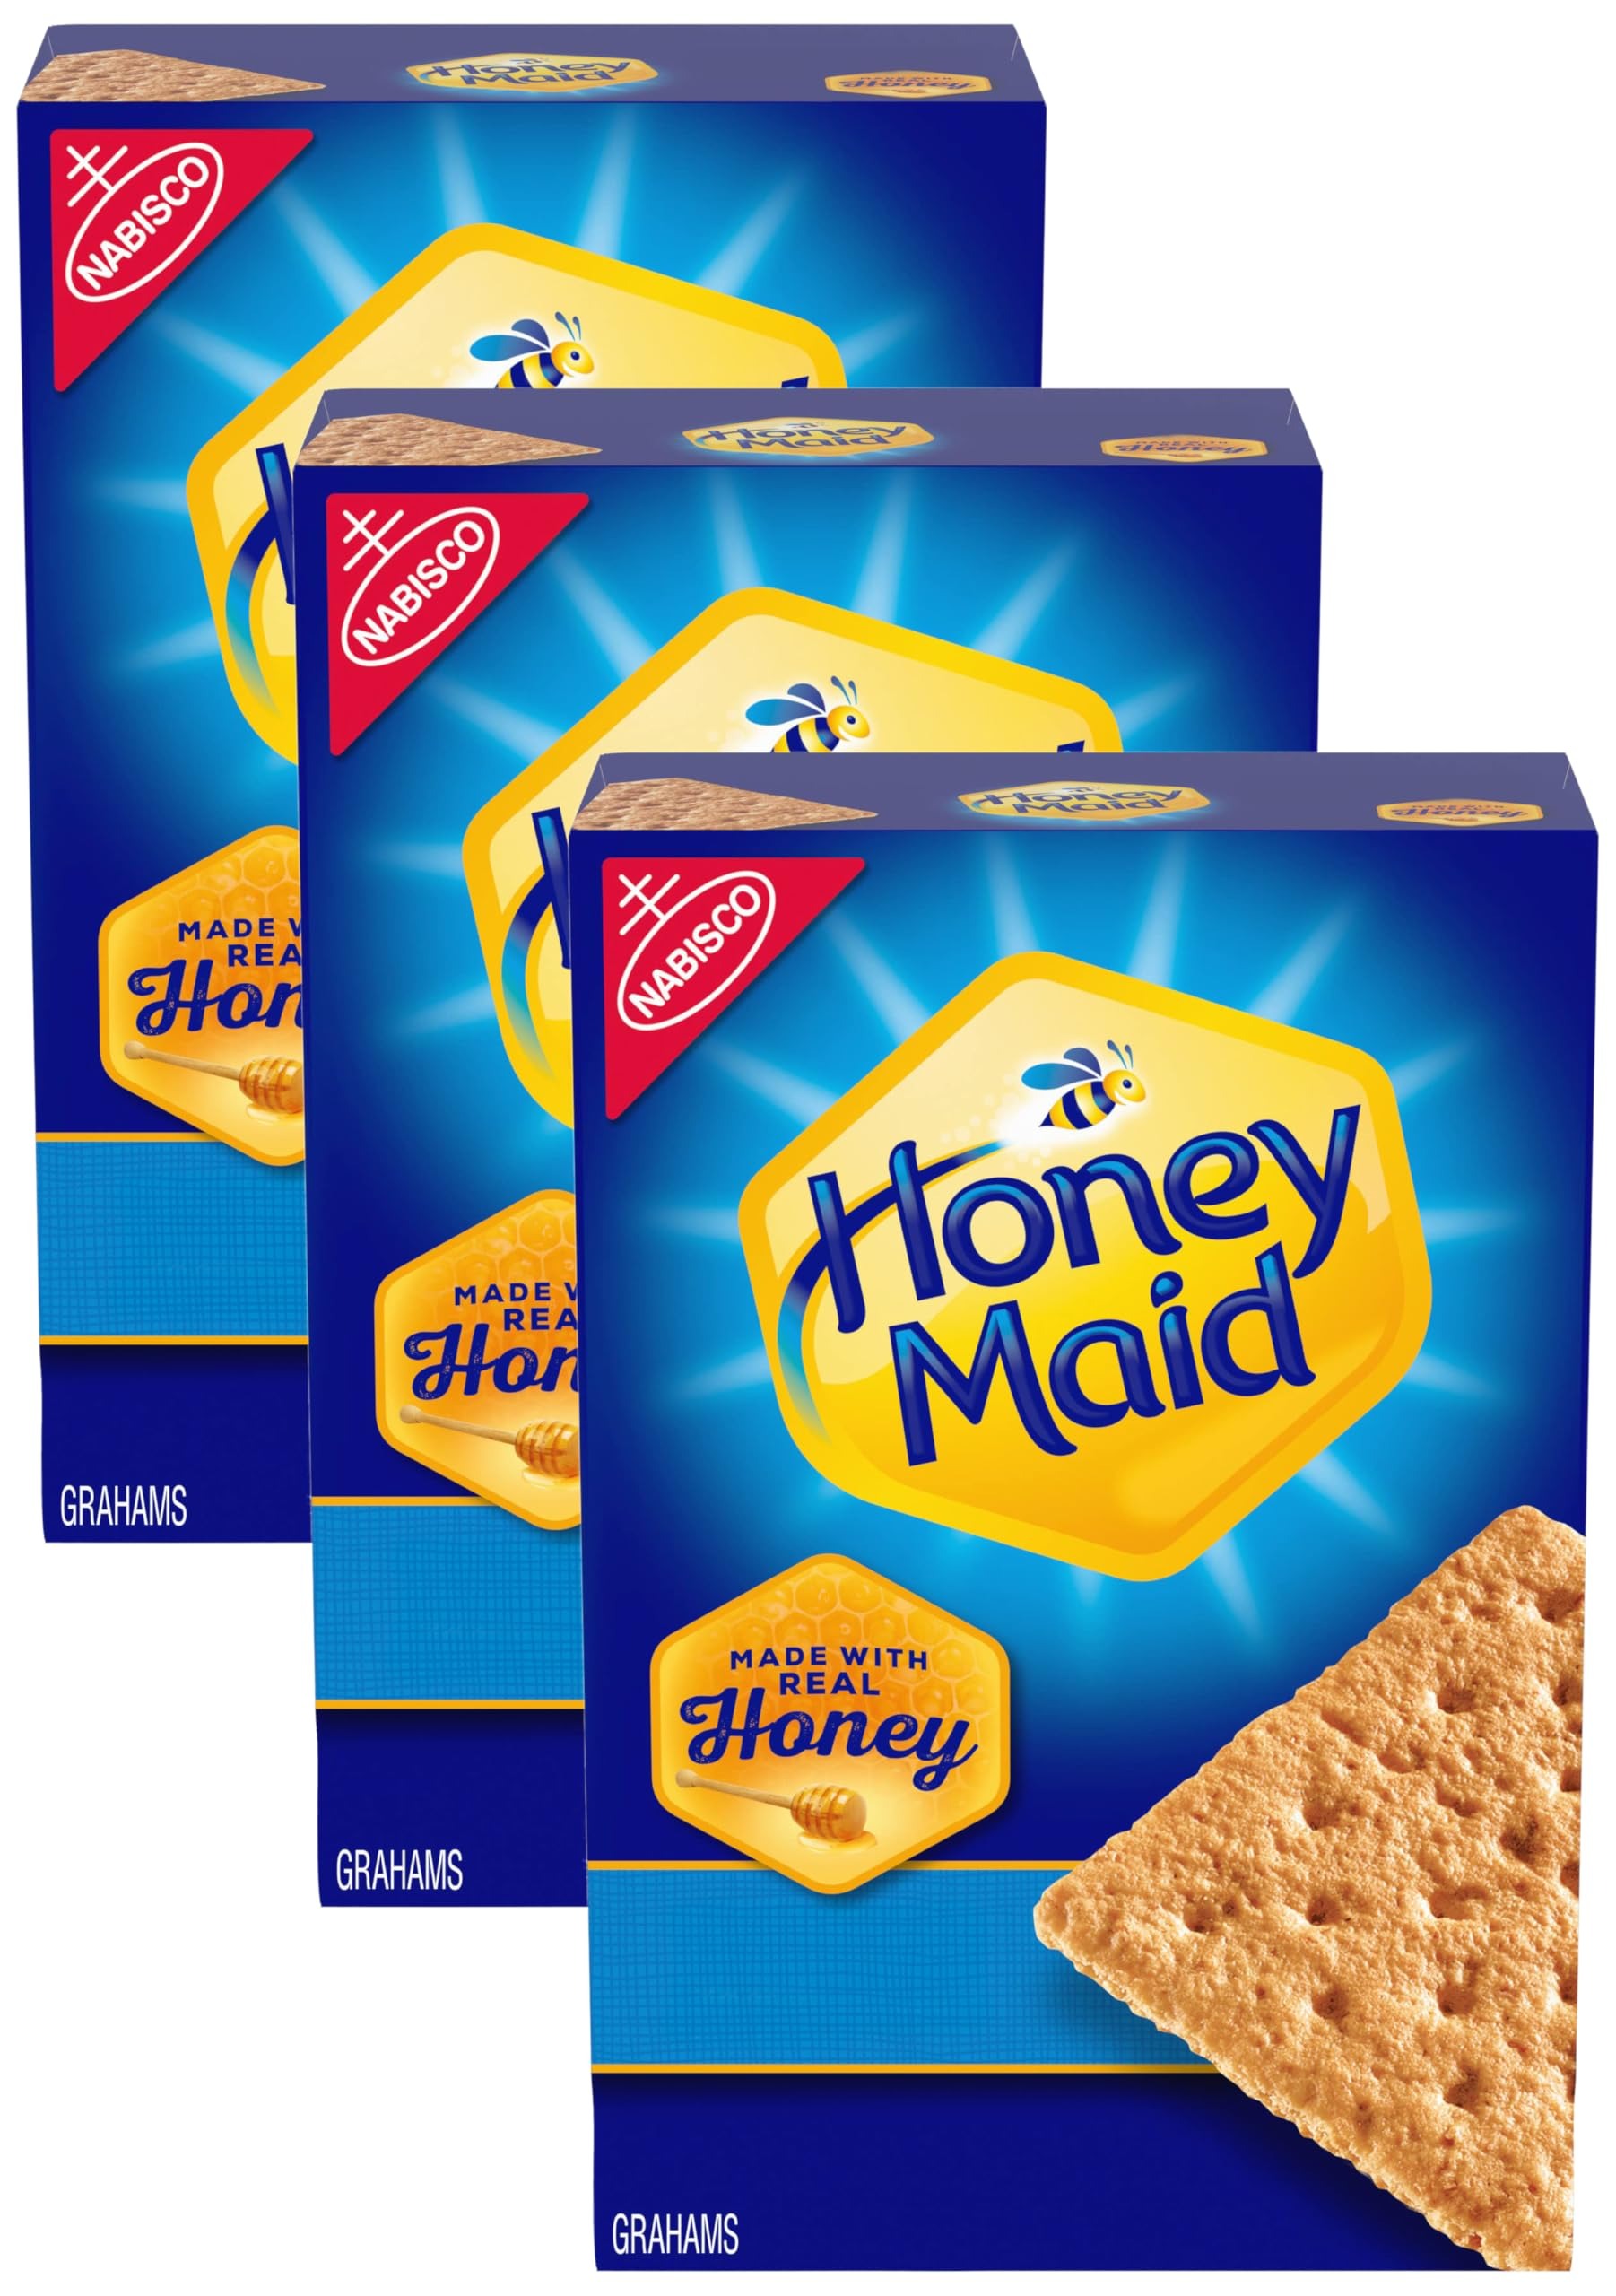
Item Name: Honey Maid Graham Crackers, Gingerbread House Cookies, Original, 14.4 Oz (Pack of 3)
Bullet Point 1: The below information is per pack only
Bullet Point 2: One 14.4 oz boxes of Honey Maid Honey Graham Crackers
Bullet Point 3: Sweet snacks made with real honey for delicious flavor
Bullet Point 4: Square shaped graham snacks have a crunch in each bite
Bullet Point 5: Enjoy these whole grain crackers as an afternoon snack or stack honey cracker with marshmallows and chocolate for yummy s'mores
Bullet Point 6: Each 31 g serving contains 8 g of whole grain and no high fructose corn syrup
Value: 43.2
Unit: Ounce

Price: 4.5